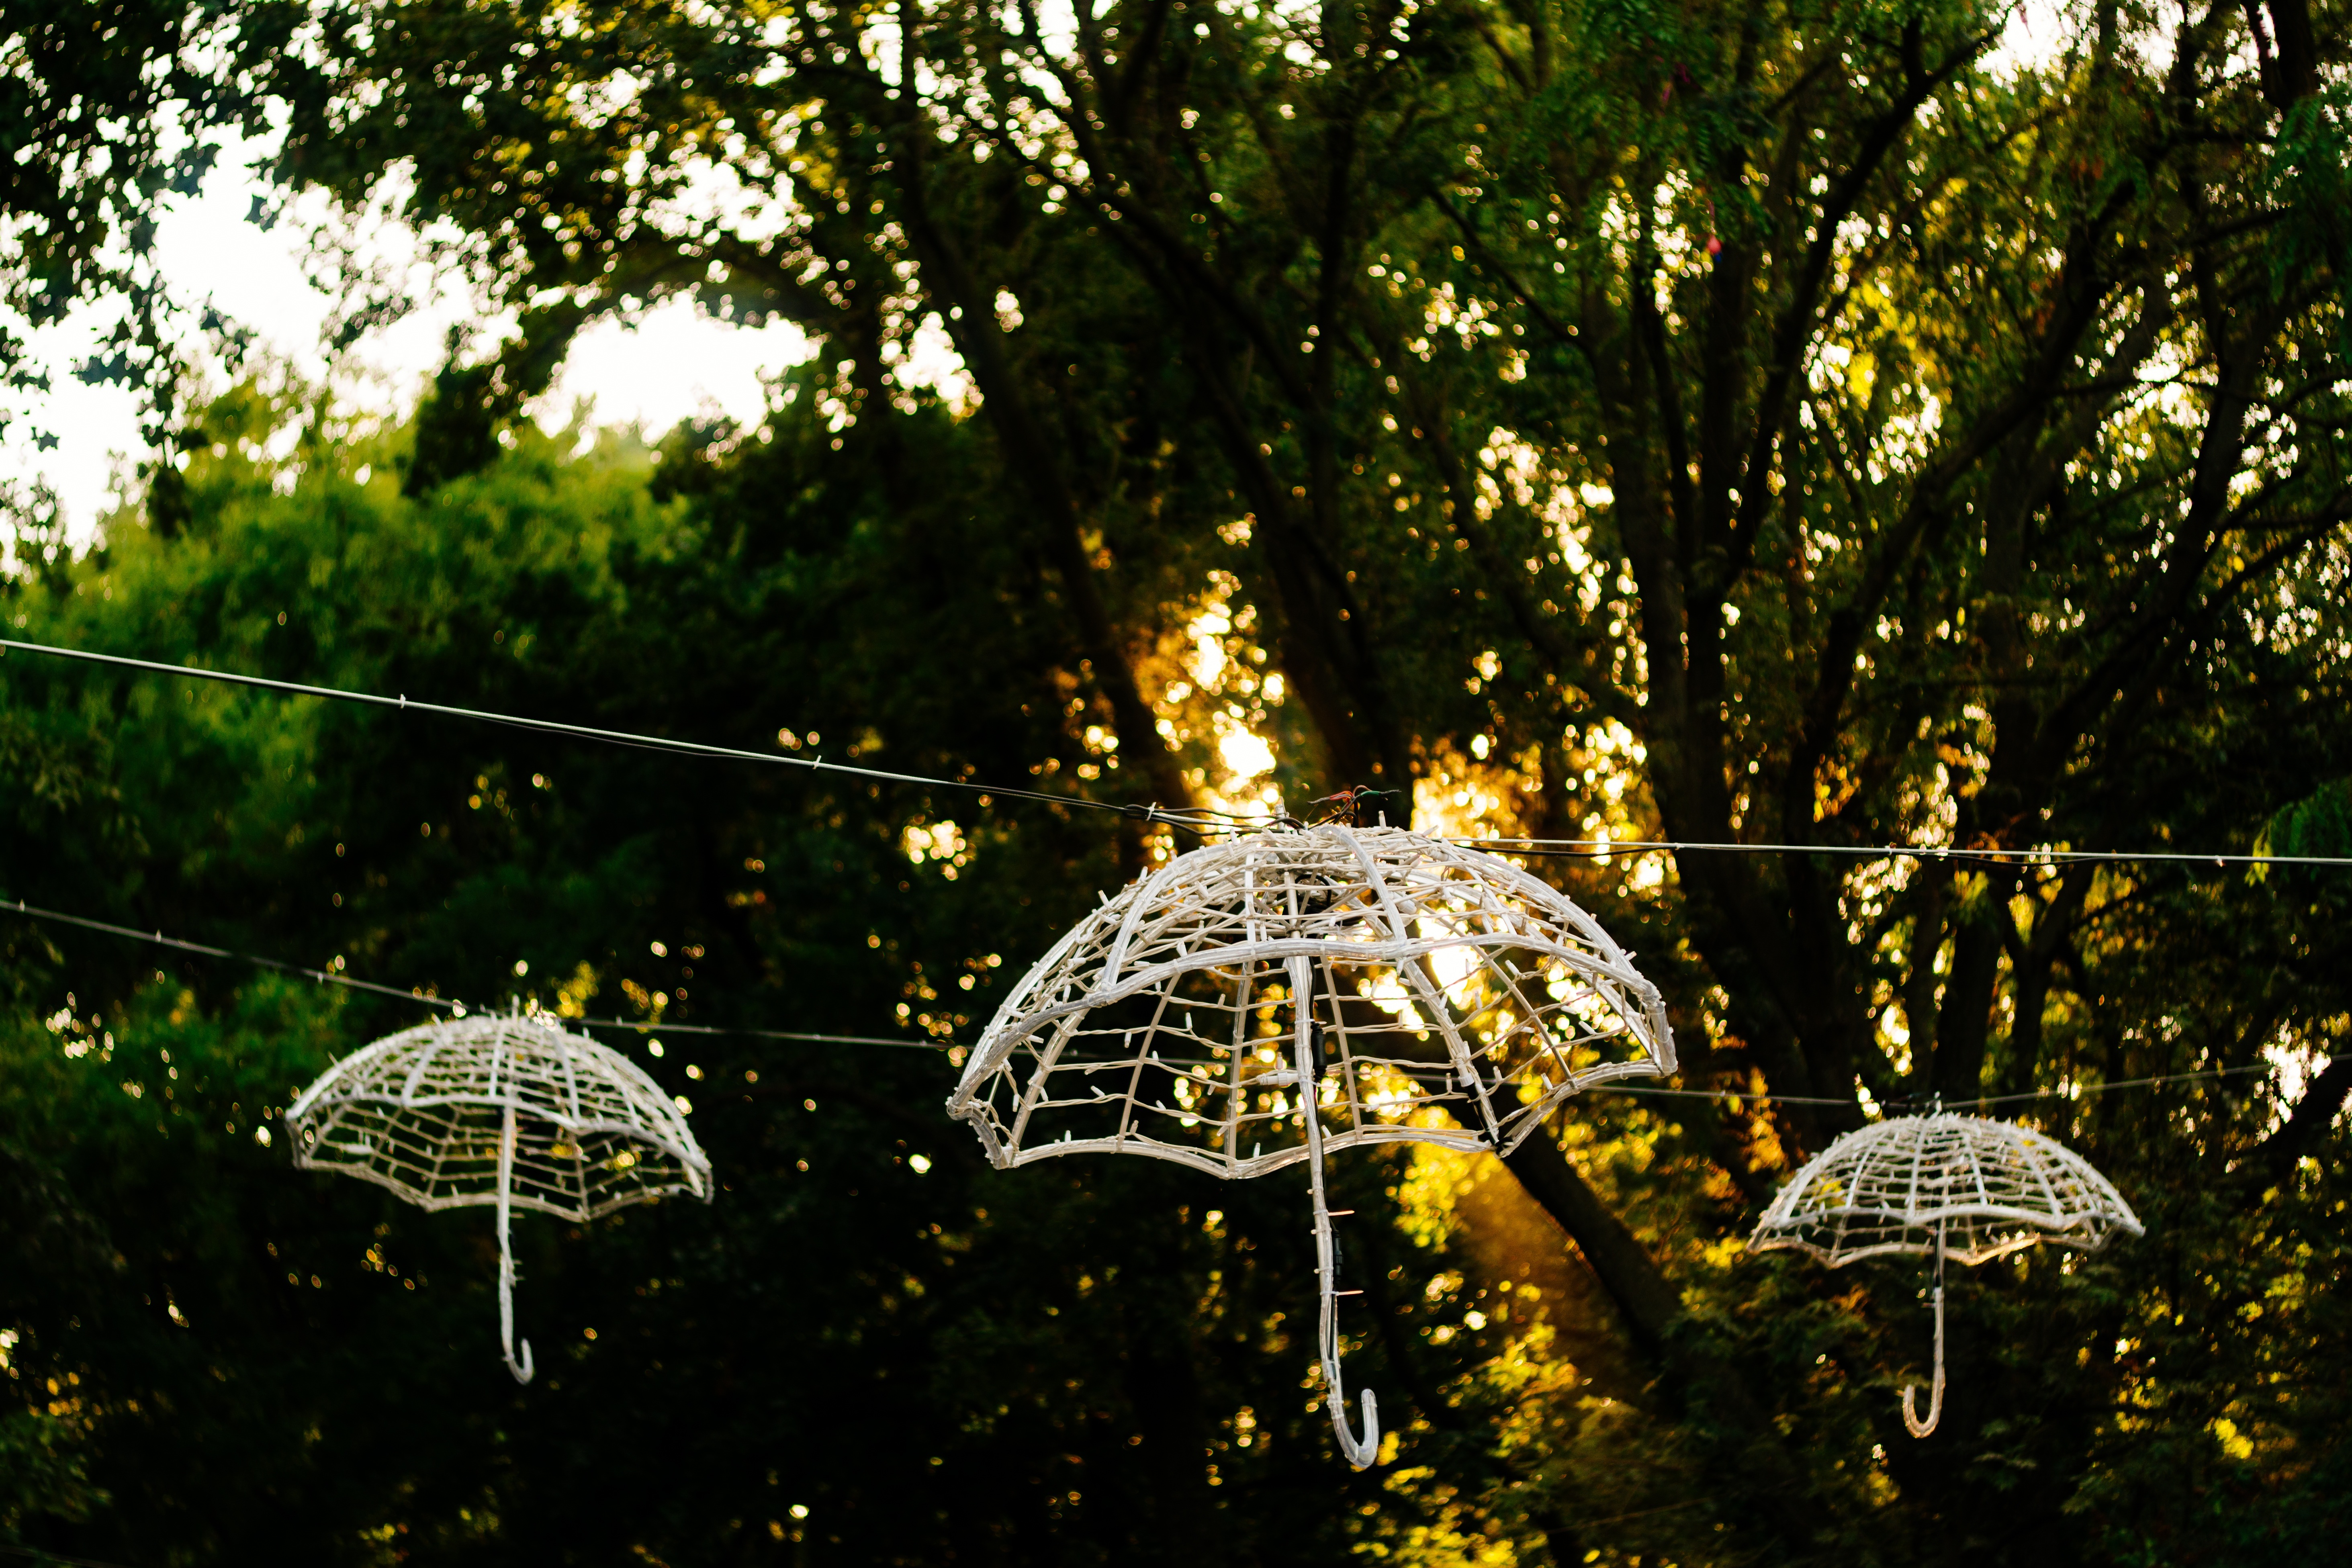
tree, outdoor, creative, light, sunset, night, sunlight, leaf, flower, evening, decoration, jungle, autumn, park, hanging, garden, lighting, trees, party, umbrellas, dome, electric, illumination, light chain